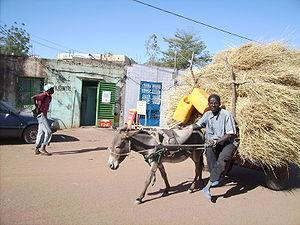
Dori est une ville du Nord-Est du Burkina Faso, chef-lieu du département portant le même nom, dans la province du Séno et dans la région du Sahel. Elle fait partie de la région du Liptako, dont elle est le centre commercial le plus important, et la capitale de l'ancien émirat du Liptako.